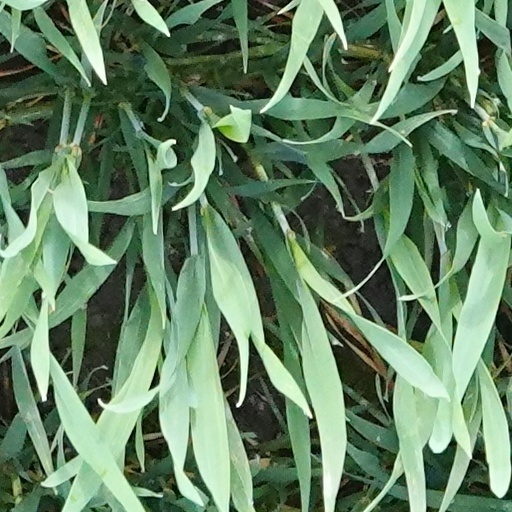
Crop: wheat